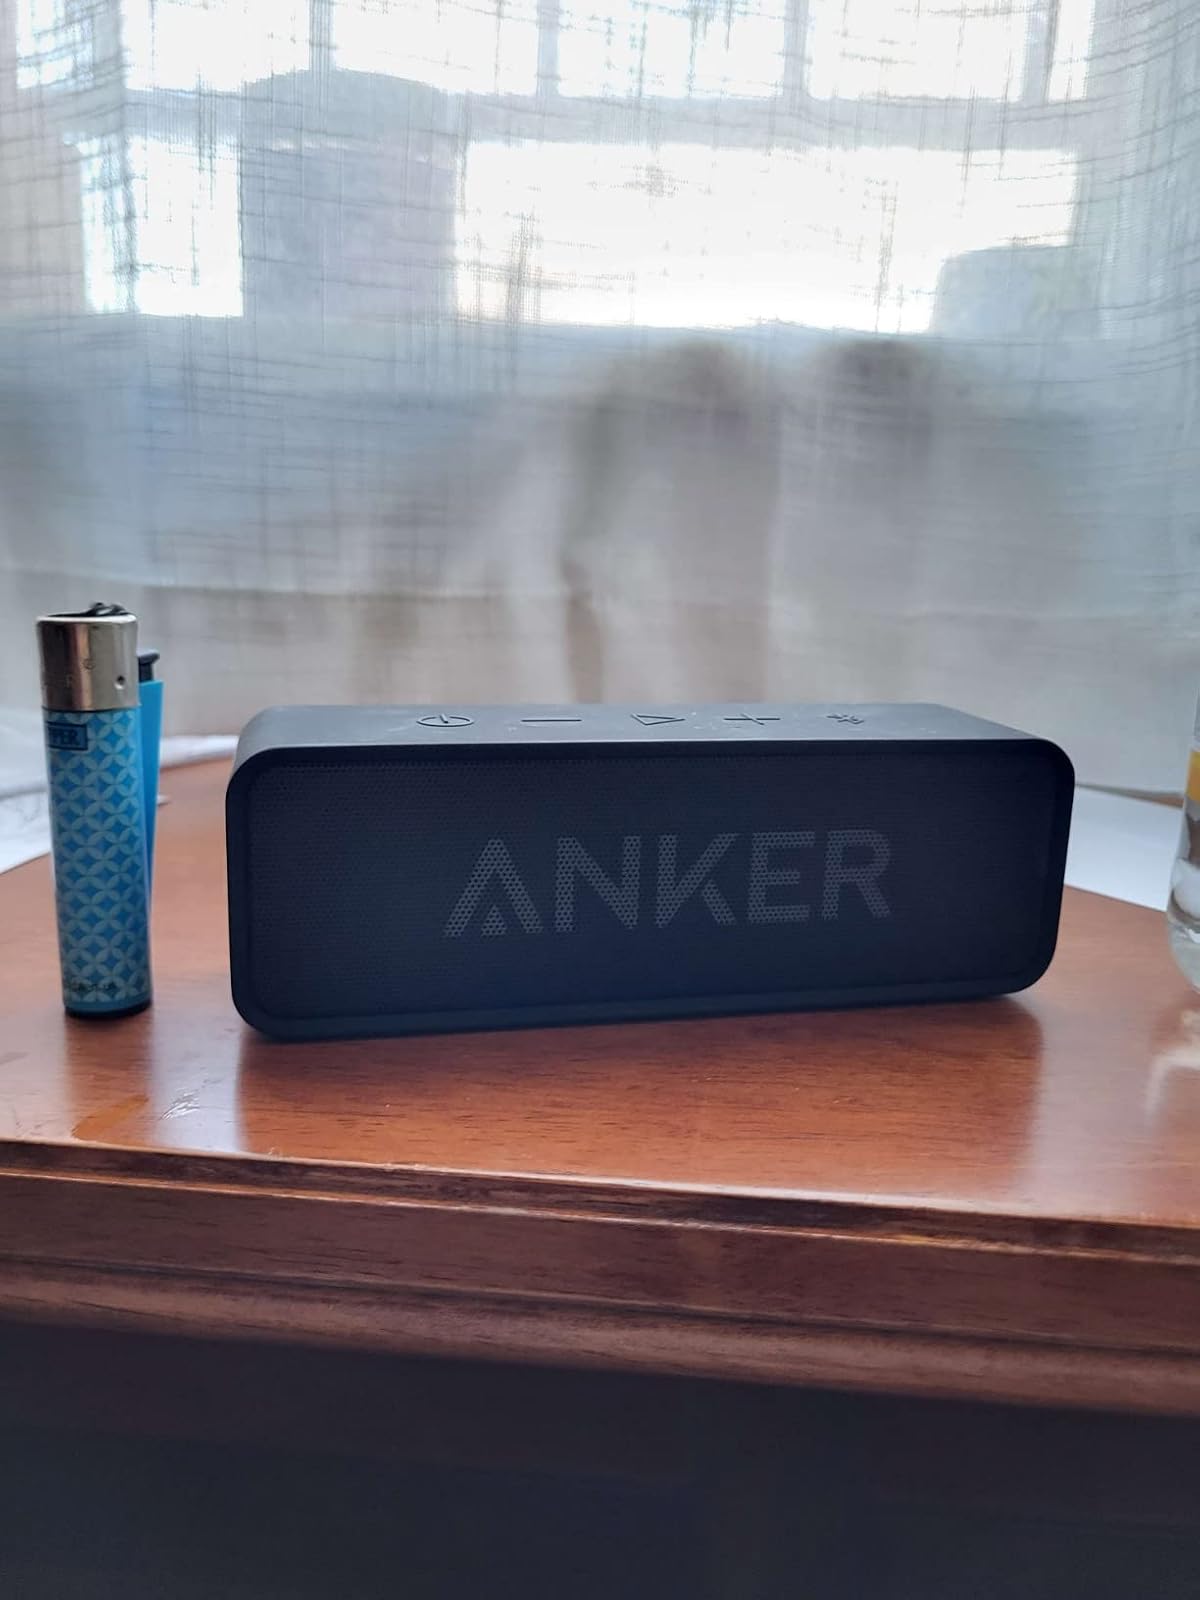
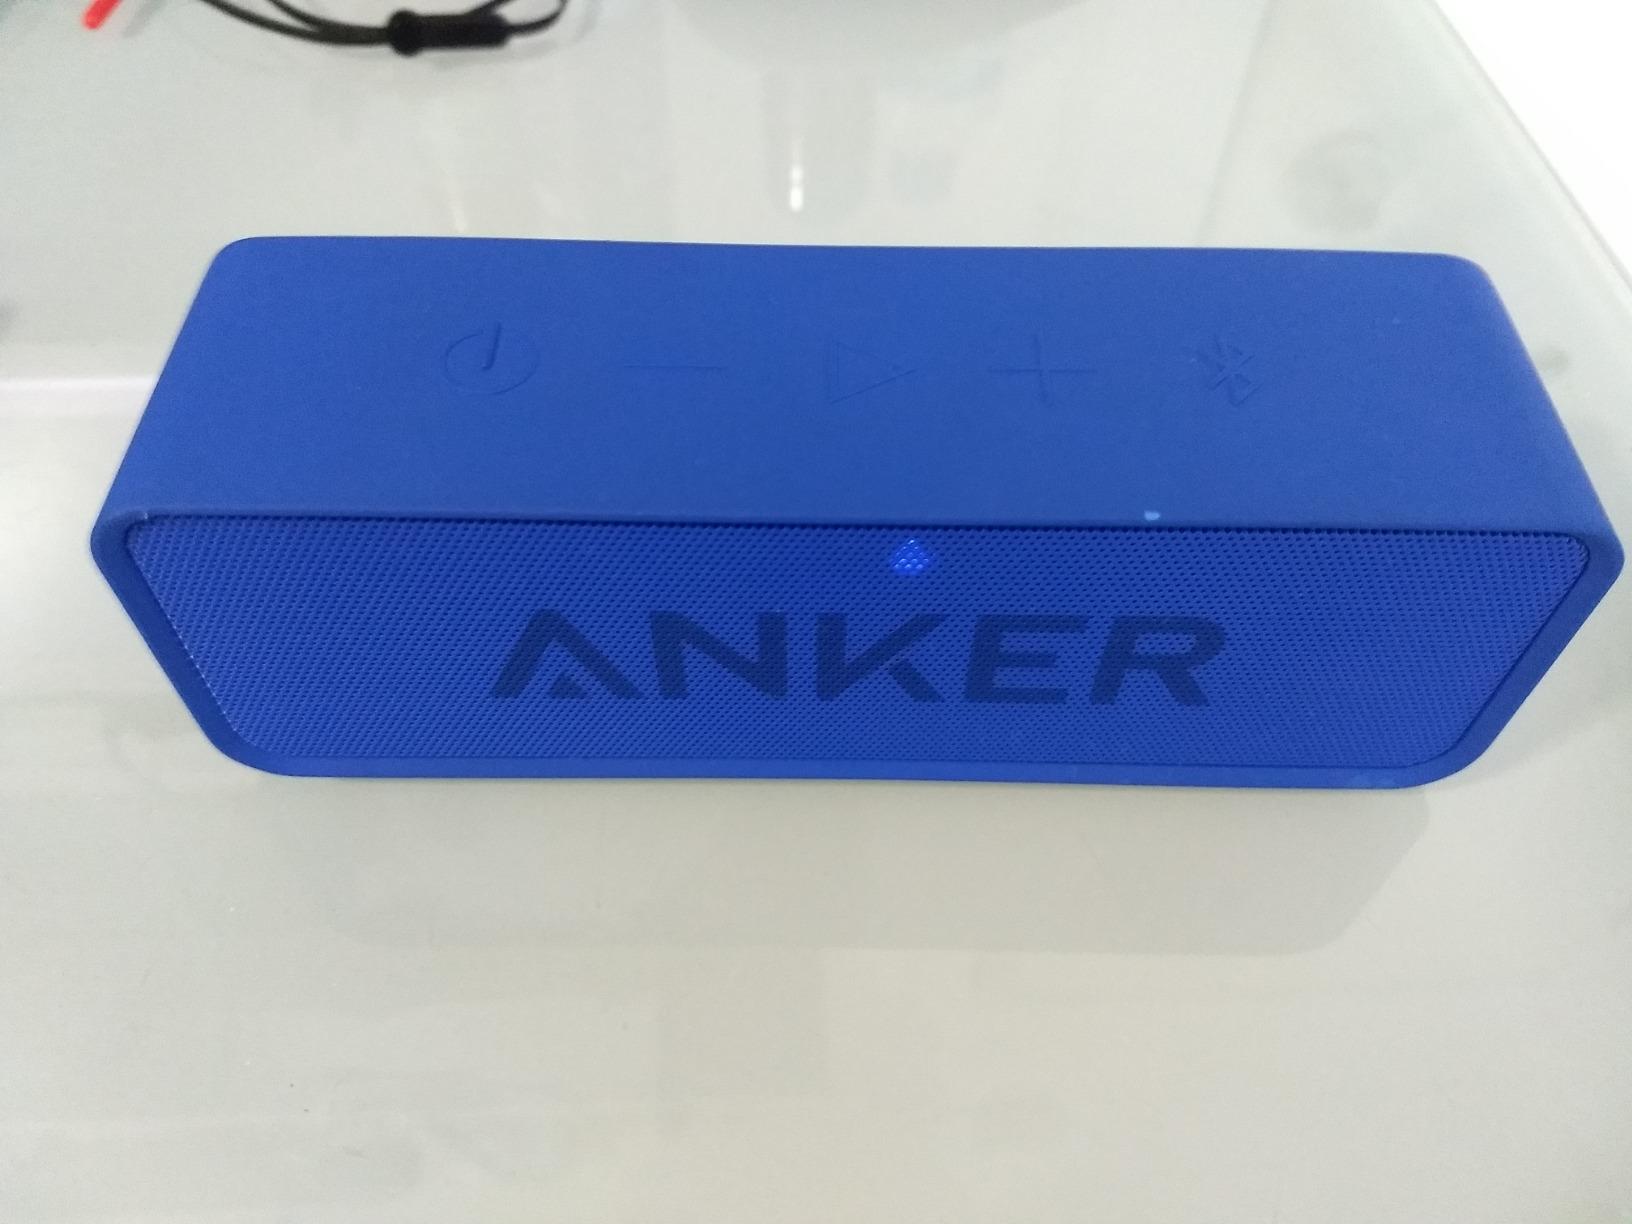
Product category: speaker
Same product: no